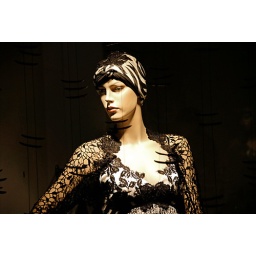
Mannequin in black and white hat